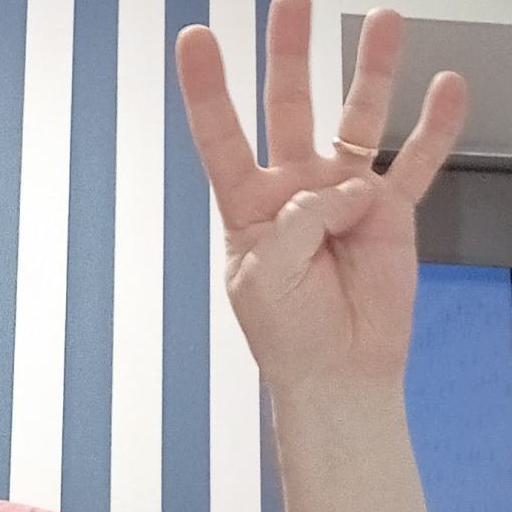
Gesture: four